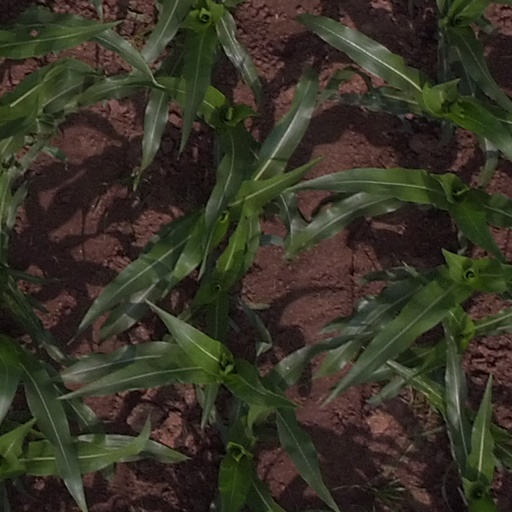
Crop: maize; corn